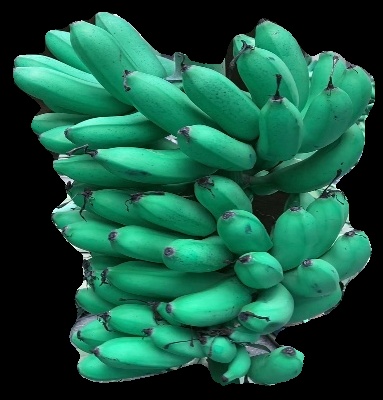
Variety: rasbale
Grade: grade1